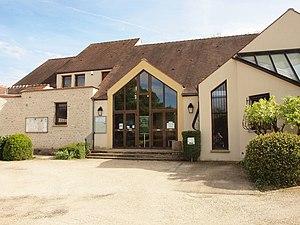
Mairie de Valpuiseaux (Essonne, France)
Valpuiseaux est une commune française située à cinquante-deux kilomètres au sud-ouest de Paris dans le département de l'Essonne en région Île-de-France.